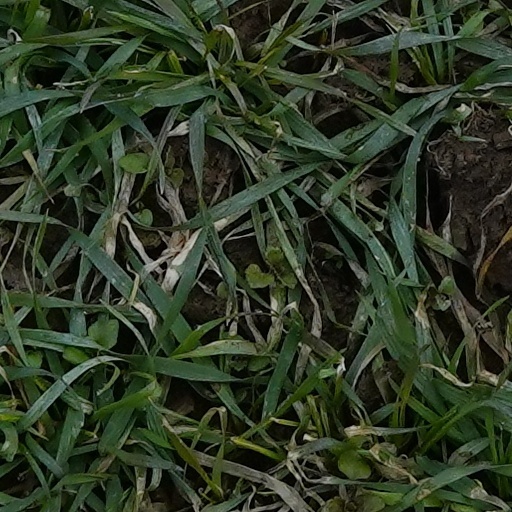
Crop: wheat